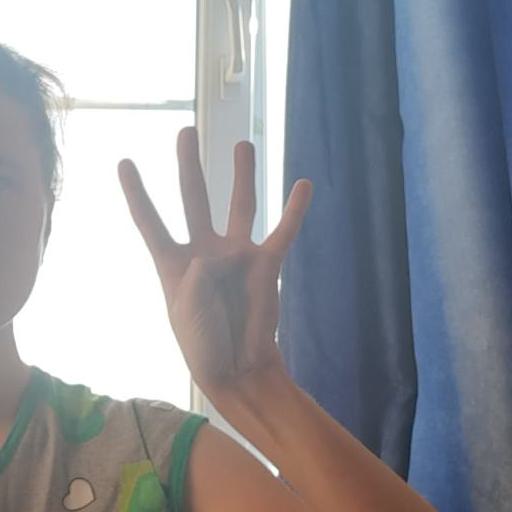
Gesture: four